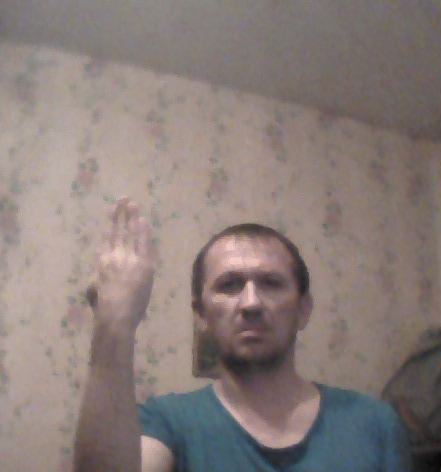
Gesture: stop_inverted